Churches of Christ

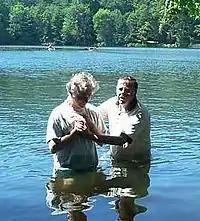
Baptism by immersion

Baptism has been recognized as the important initiatory rite throughout the history of the Christian Church, but Christian groups differ over the manner and time in which baptism is administered, the meaning and significance of baptism, its role in salvation, and who is a candidate for baptism.